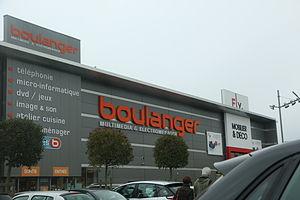
Croix Blanche - Boulanger
La zone d'activité La Croix-Blanche est le plus grand parc commercial d'Île-de-France, avec plus de 164 enseignes, sur plus 700 000 m².
Sainte-Geneviève-des-Bois est une commune française située à vingt-quatre kilomètres au sud de Paris dans le département de l’Essonne en région Île-de-France.